Squadron Sinister

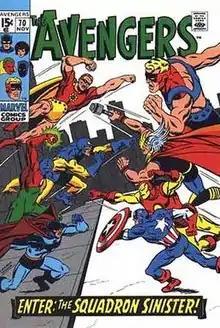
The Squadron Sinister (left) battle the Avengers on the cover to "The Avengers" #70 (Nov. 1969). Art by Sal Buscema.

The Squadron Sinister is a supervillain team appearing in American comic books published by Marvel Comics. The Squadron Sinister first appeared in the final panel of "The Avengers" #69 (October 1969), created by Roy Thomas and Sal Buscema. The team is a pastiche of DC's Justice League.